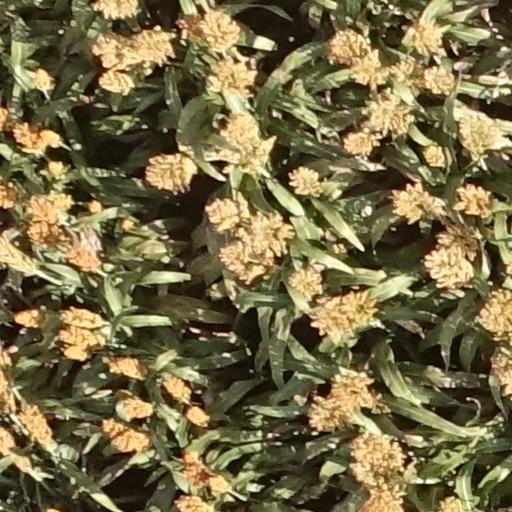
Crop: sorghum